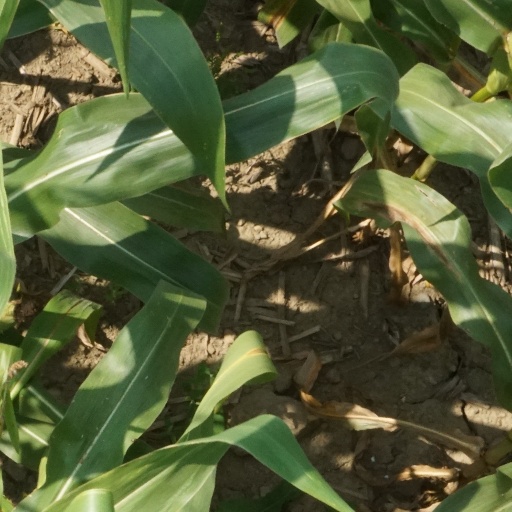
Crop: maize; corn